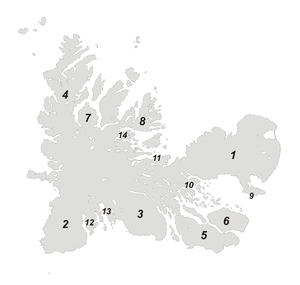
La presqu'île d'Entrecasteaux est l'une des deux presqu'îles du sud-ouest de la Grande Terre, île française de l'archipel des Kerguelen relevant des Terres australes et antarctiques françaises.
La Grande Terre des Kerguelen est l'île principale de cet archipel français de l'océan Indien.
La presqu'île du Bougainville est l'une des trois presqu'îles du sud-ouest de la Grande Terre, île française de l'archipel des Kerguelen relevant des Terres australes et antarctiques françaises.
La presqu'île du Gauss est la presqu'île située vers l'est mais au fond du golfe du Morbihan, très en arrière de la presqu'île du Prince de Galles, dans la Grande Terre, île française de l'archipel des Kerguelen relevant des Terres australes et antarctiques françaises.
La presqu'île Bouquet de la Grye est une presqu'île de la Grande Terre, île principale de l'archipel des Kerguelen dans le sud de l'océan Indien. Reliée à sa côte centrale-nord de l'île, elle se trouve, du fait de la forme particulière de celle-ci, à proximité de son centre.